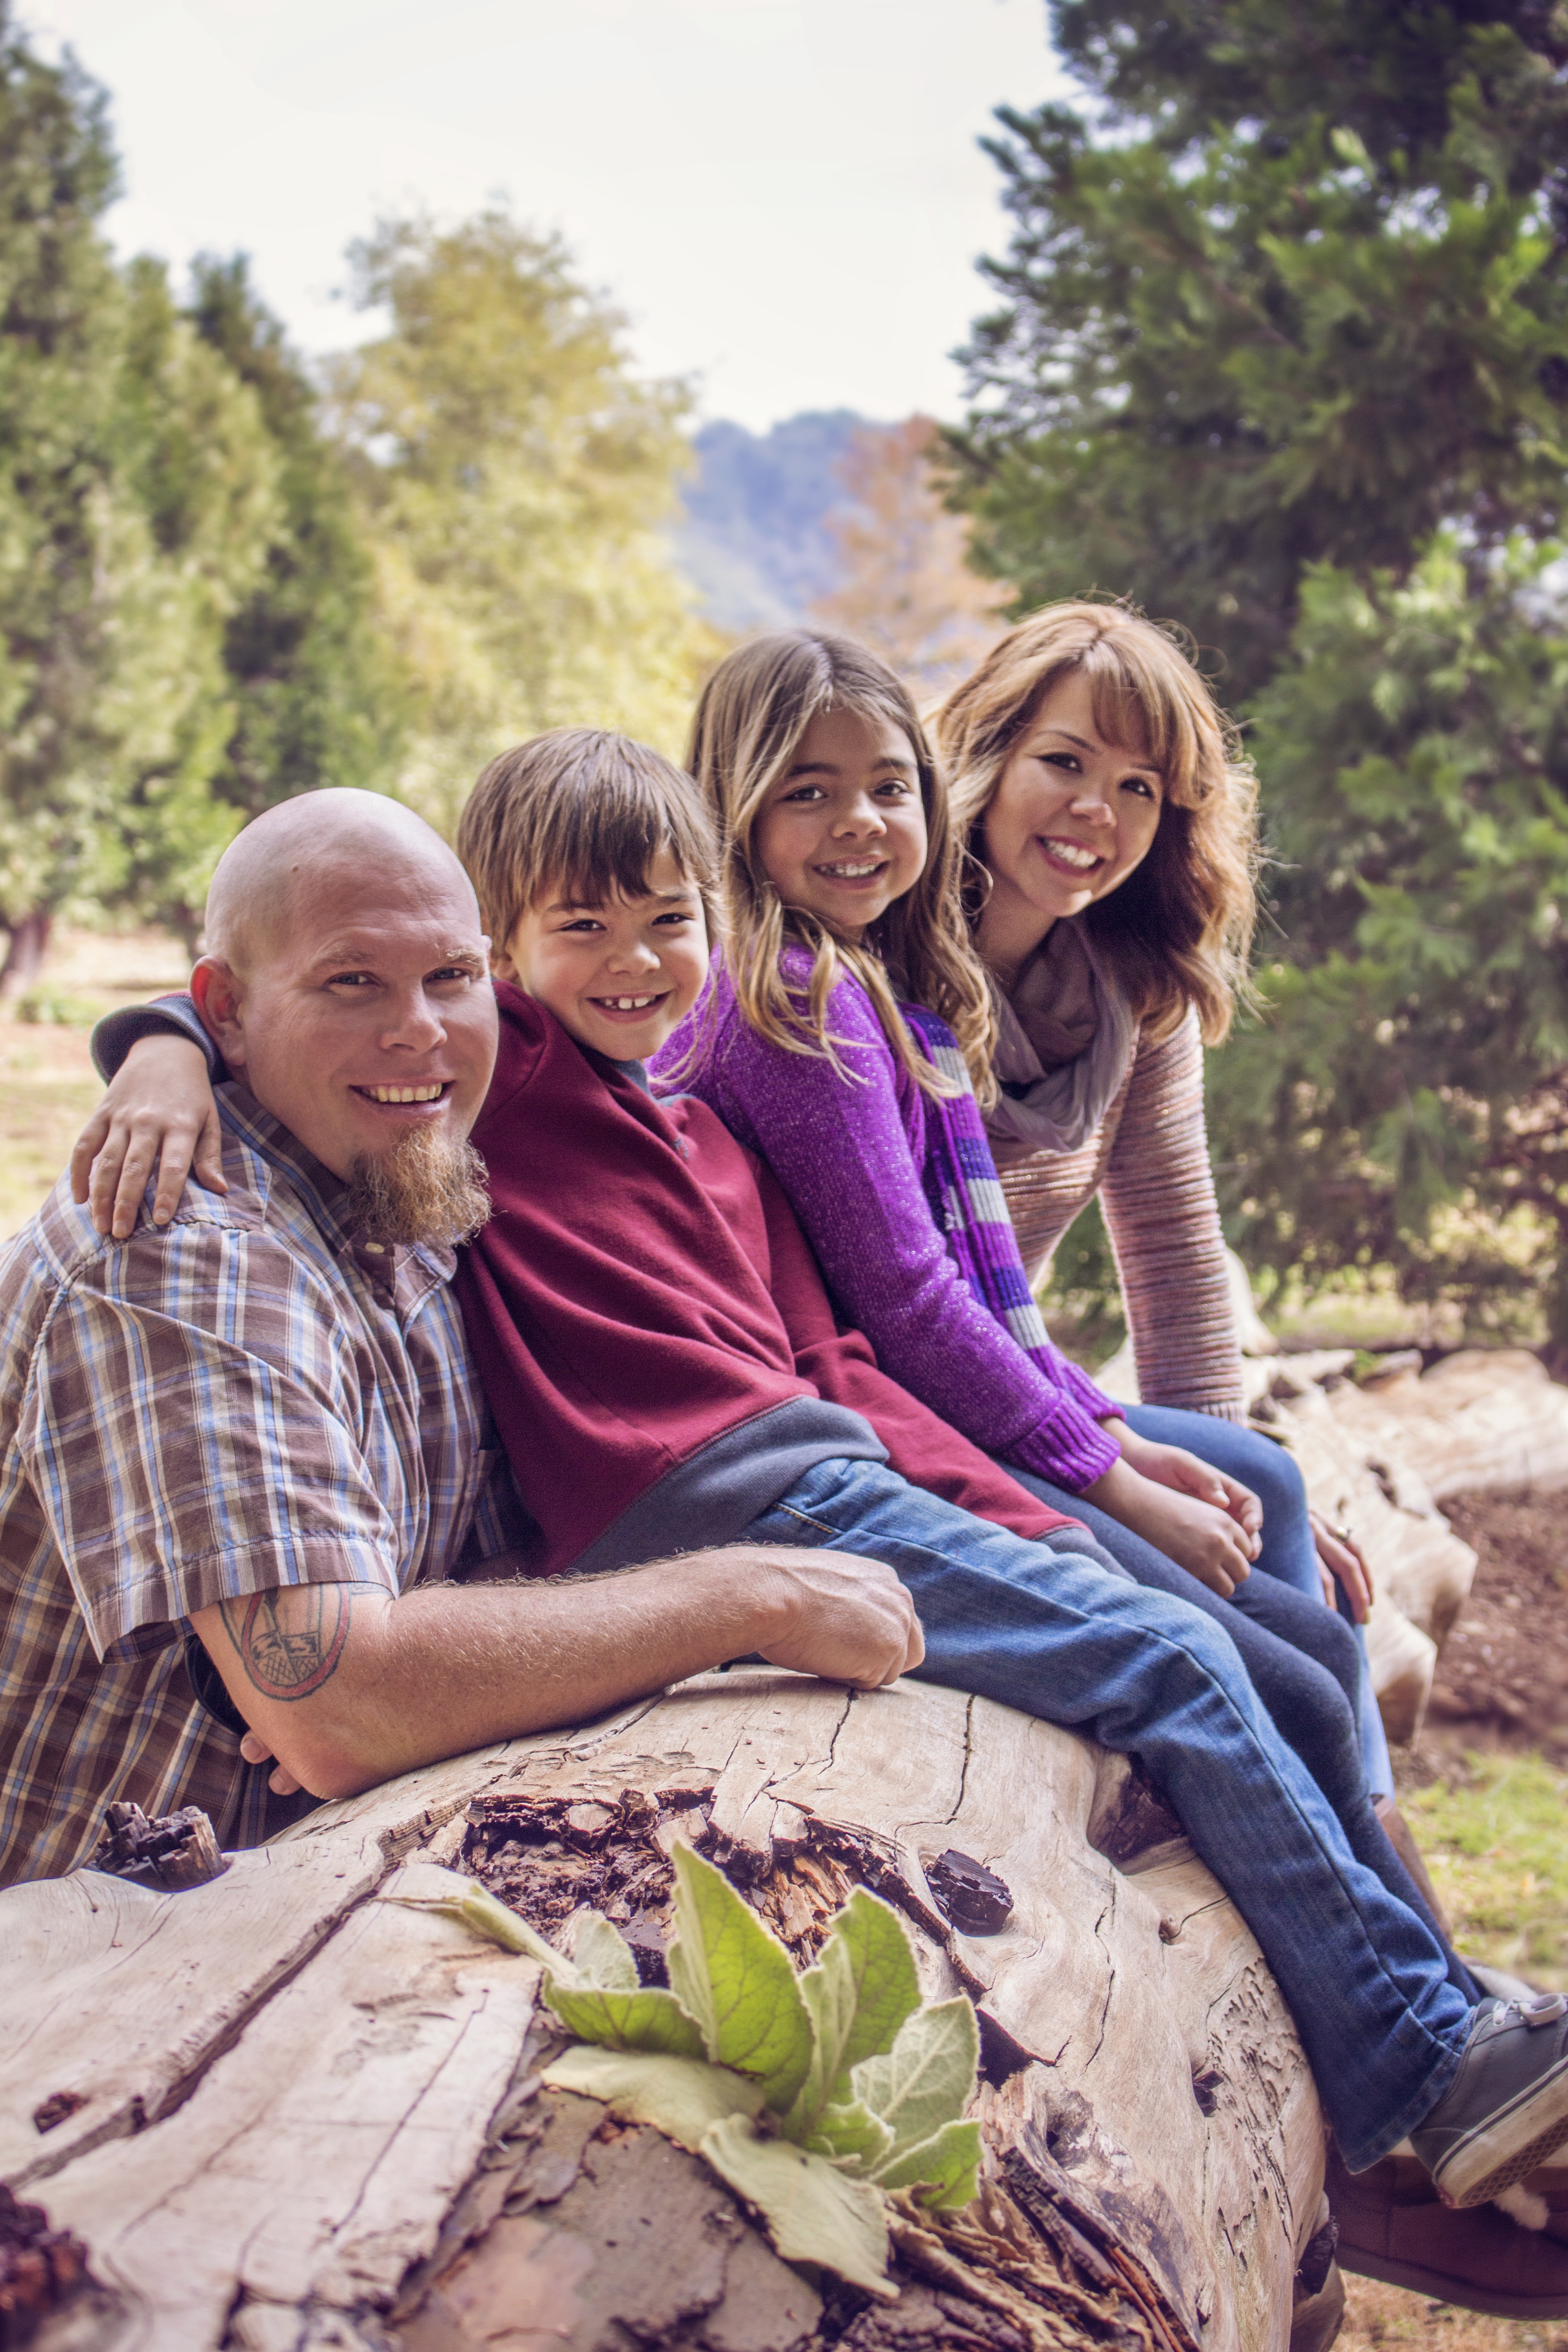
nature, person, group, people, woman, vacation, love, portrait, young, father, friendship, together, lifestyle, leisure, smiling, smile, cheerful, laughing, picnic, outdoors, family, ceremony, fun, mother, happy, happiness, joy, togetherness, parents